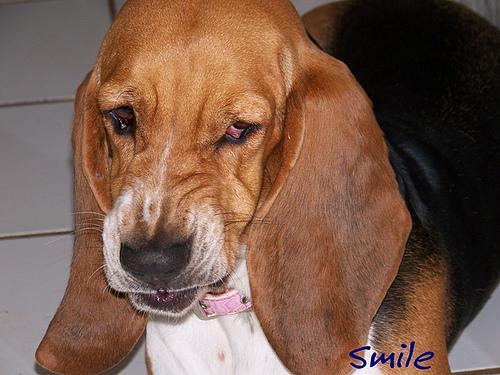
Breed: basset hound